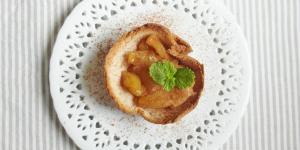
tarta de manzana con pan bimbo